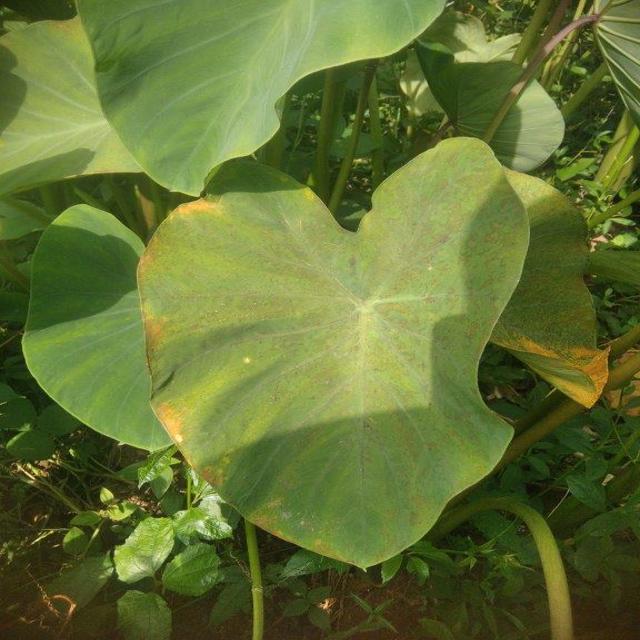
Label: Mid_Blight